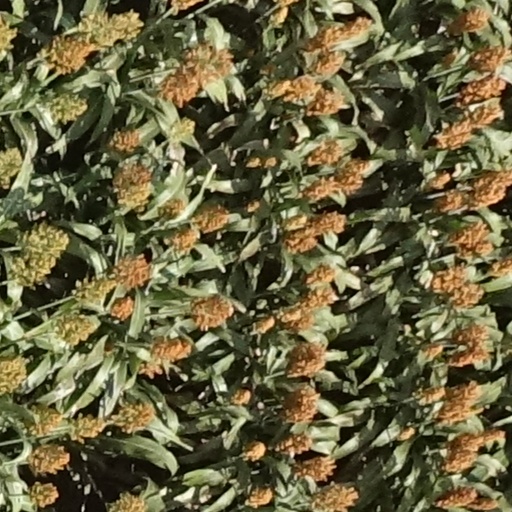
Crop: sorghum